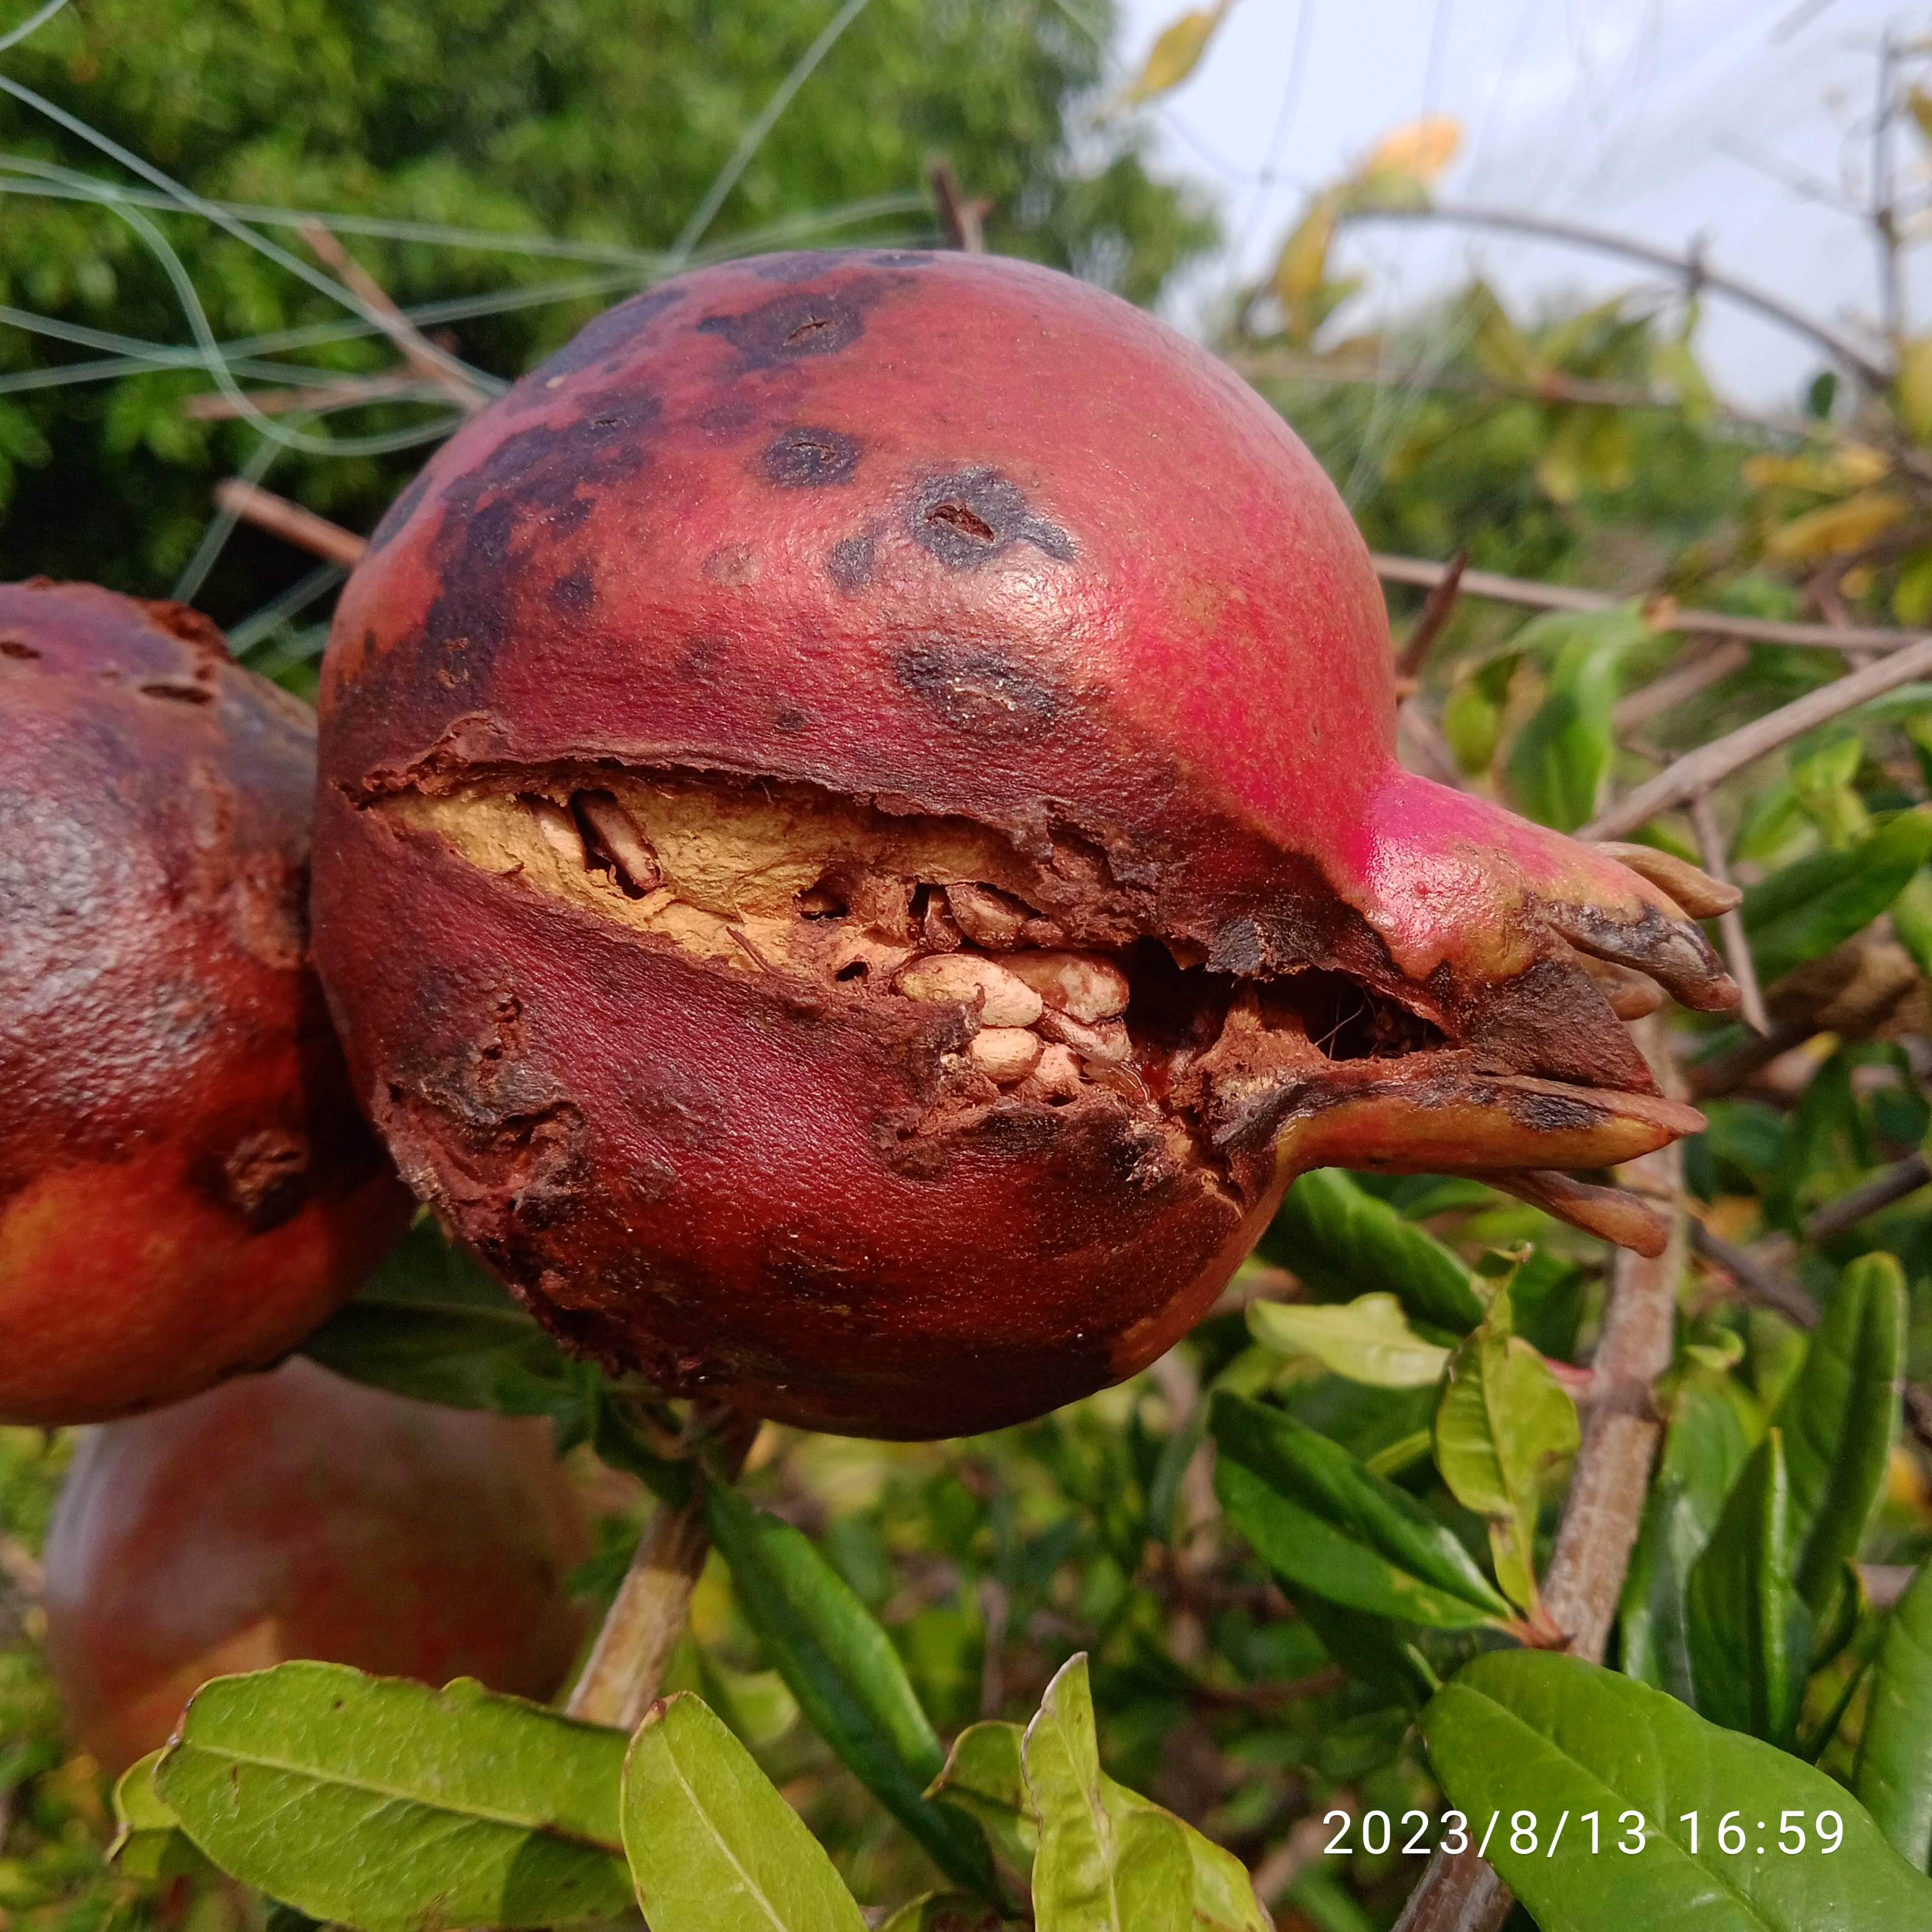
Label: Bacterial_Blight